Kangaroo Route

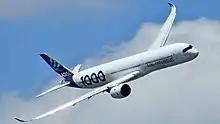
Qantas selected the A350-1000 for non-stop flights

In June 1944, Qantas augmented the Kangaroo Route's Catalina service with an additional route operated by converted Consolidated Liberator bombers. The Liberators flew from Perth to Learmonth before flying a shorter 3,077 mi (4,952 km) over-water route to an airfield northeast of Colombo, but they could make the journey in 17 hours with 5,500 pounds (2,500 kg) of payload, whereas the Catalinas usually required at least 27 hours and their payload was limited to only 1,000 pounds (450 kg). This route was named "'The Kangaroo Service"' and was the genesis for the Kangaroo Route's naming. It also marked the first time that Qantas's now-famous Kangaroo logo was used; passengers received a certificate proclaiming them as members of "The Order of the Longest Hop".